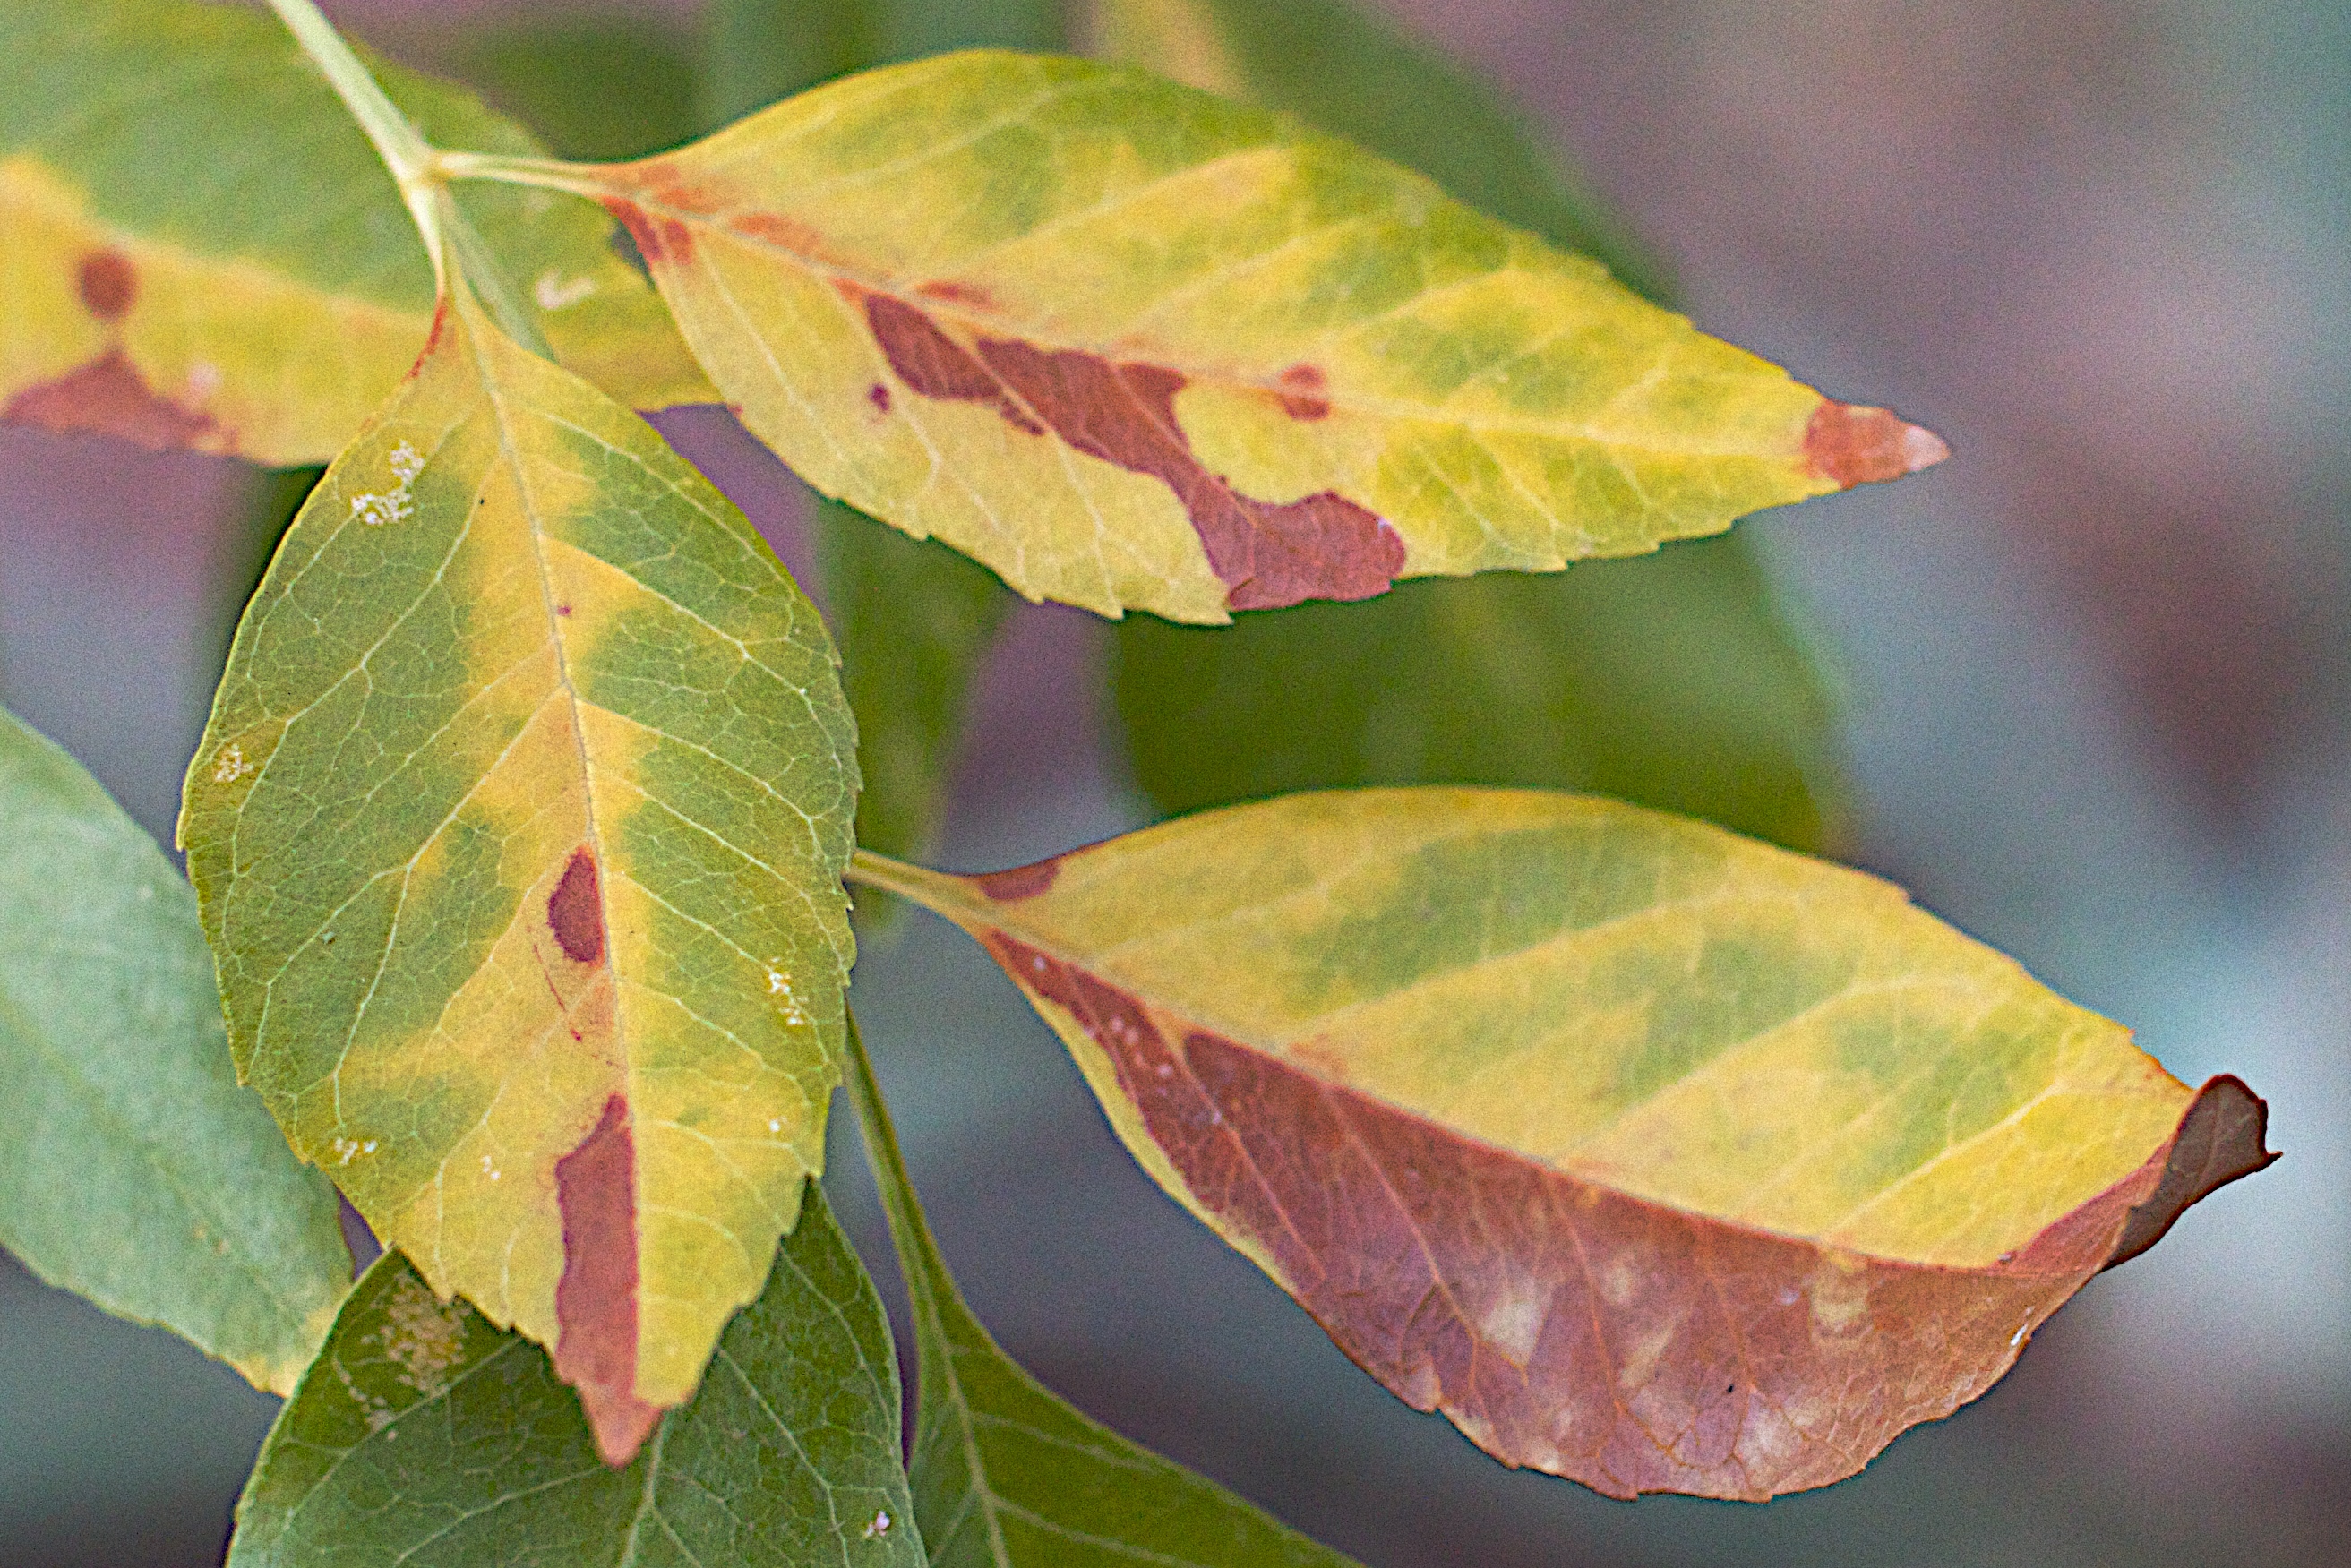
tree, nature, branch, plant, sunlight, leaf, flower, green, autumn, botany, yellow, flora, season, close up, leaves, deciduous, macro photography, flowering plant, plant stem, woody plant, land plant